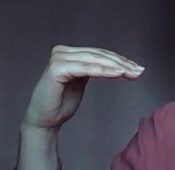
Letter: haa